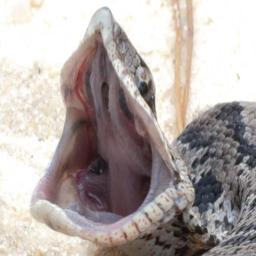
Animal: snakes